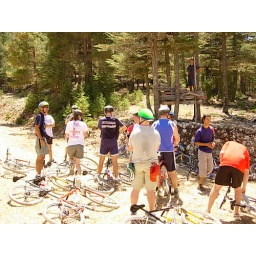
We all mountainbiked up the white mountain in 40 degrees heat. Madness!